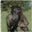
Label: horse